Fageol

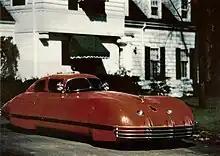
Fageol Supersonic

The Fageol brothers left the company in 1927 to form the Twin Coach Company, manufacturing buses in Kent, Ohio. Leadership of the business was taken over by company president L.H. Bill, but during the Great Depression the company went into receivership. The bank assumed control and reorganized the company under the name Fageol Truck and Coach. In 1938, T. A. Peterman bought the factory and its contents. In 1939, the first Peterbilt was produced.